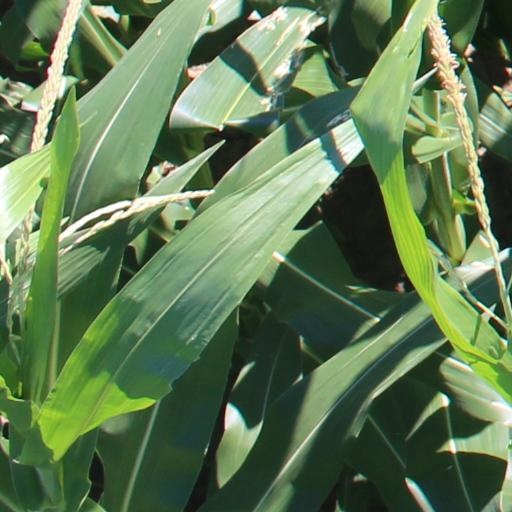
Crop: maize; corn